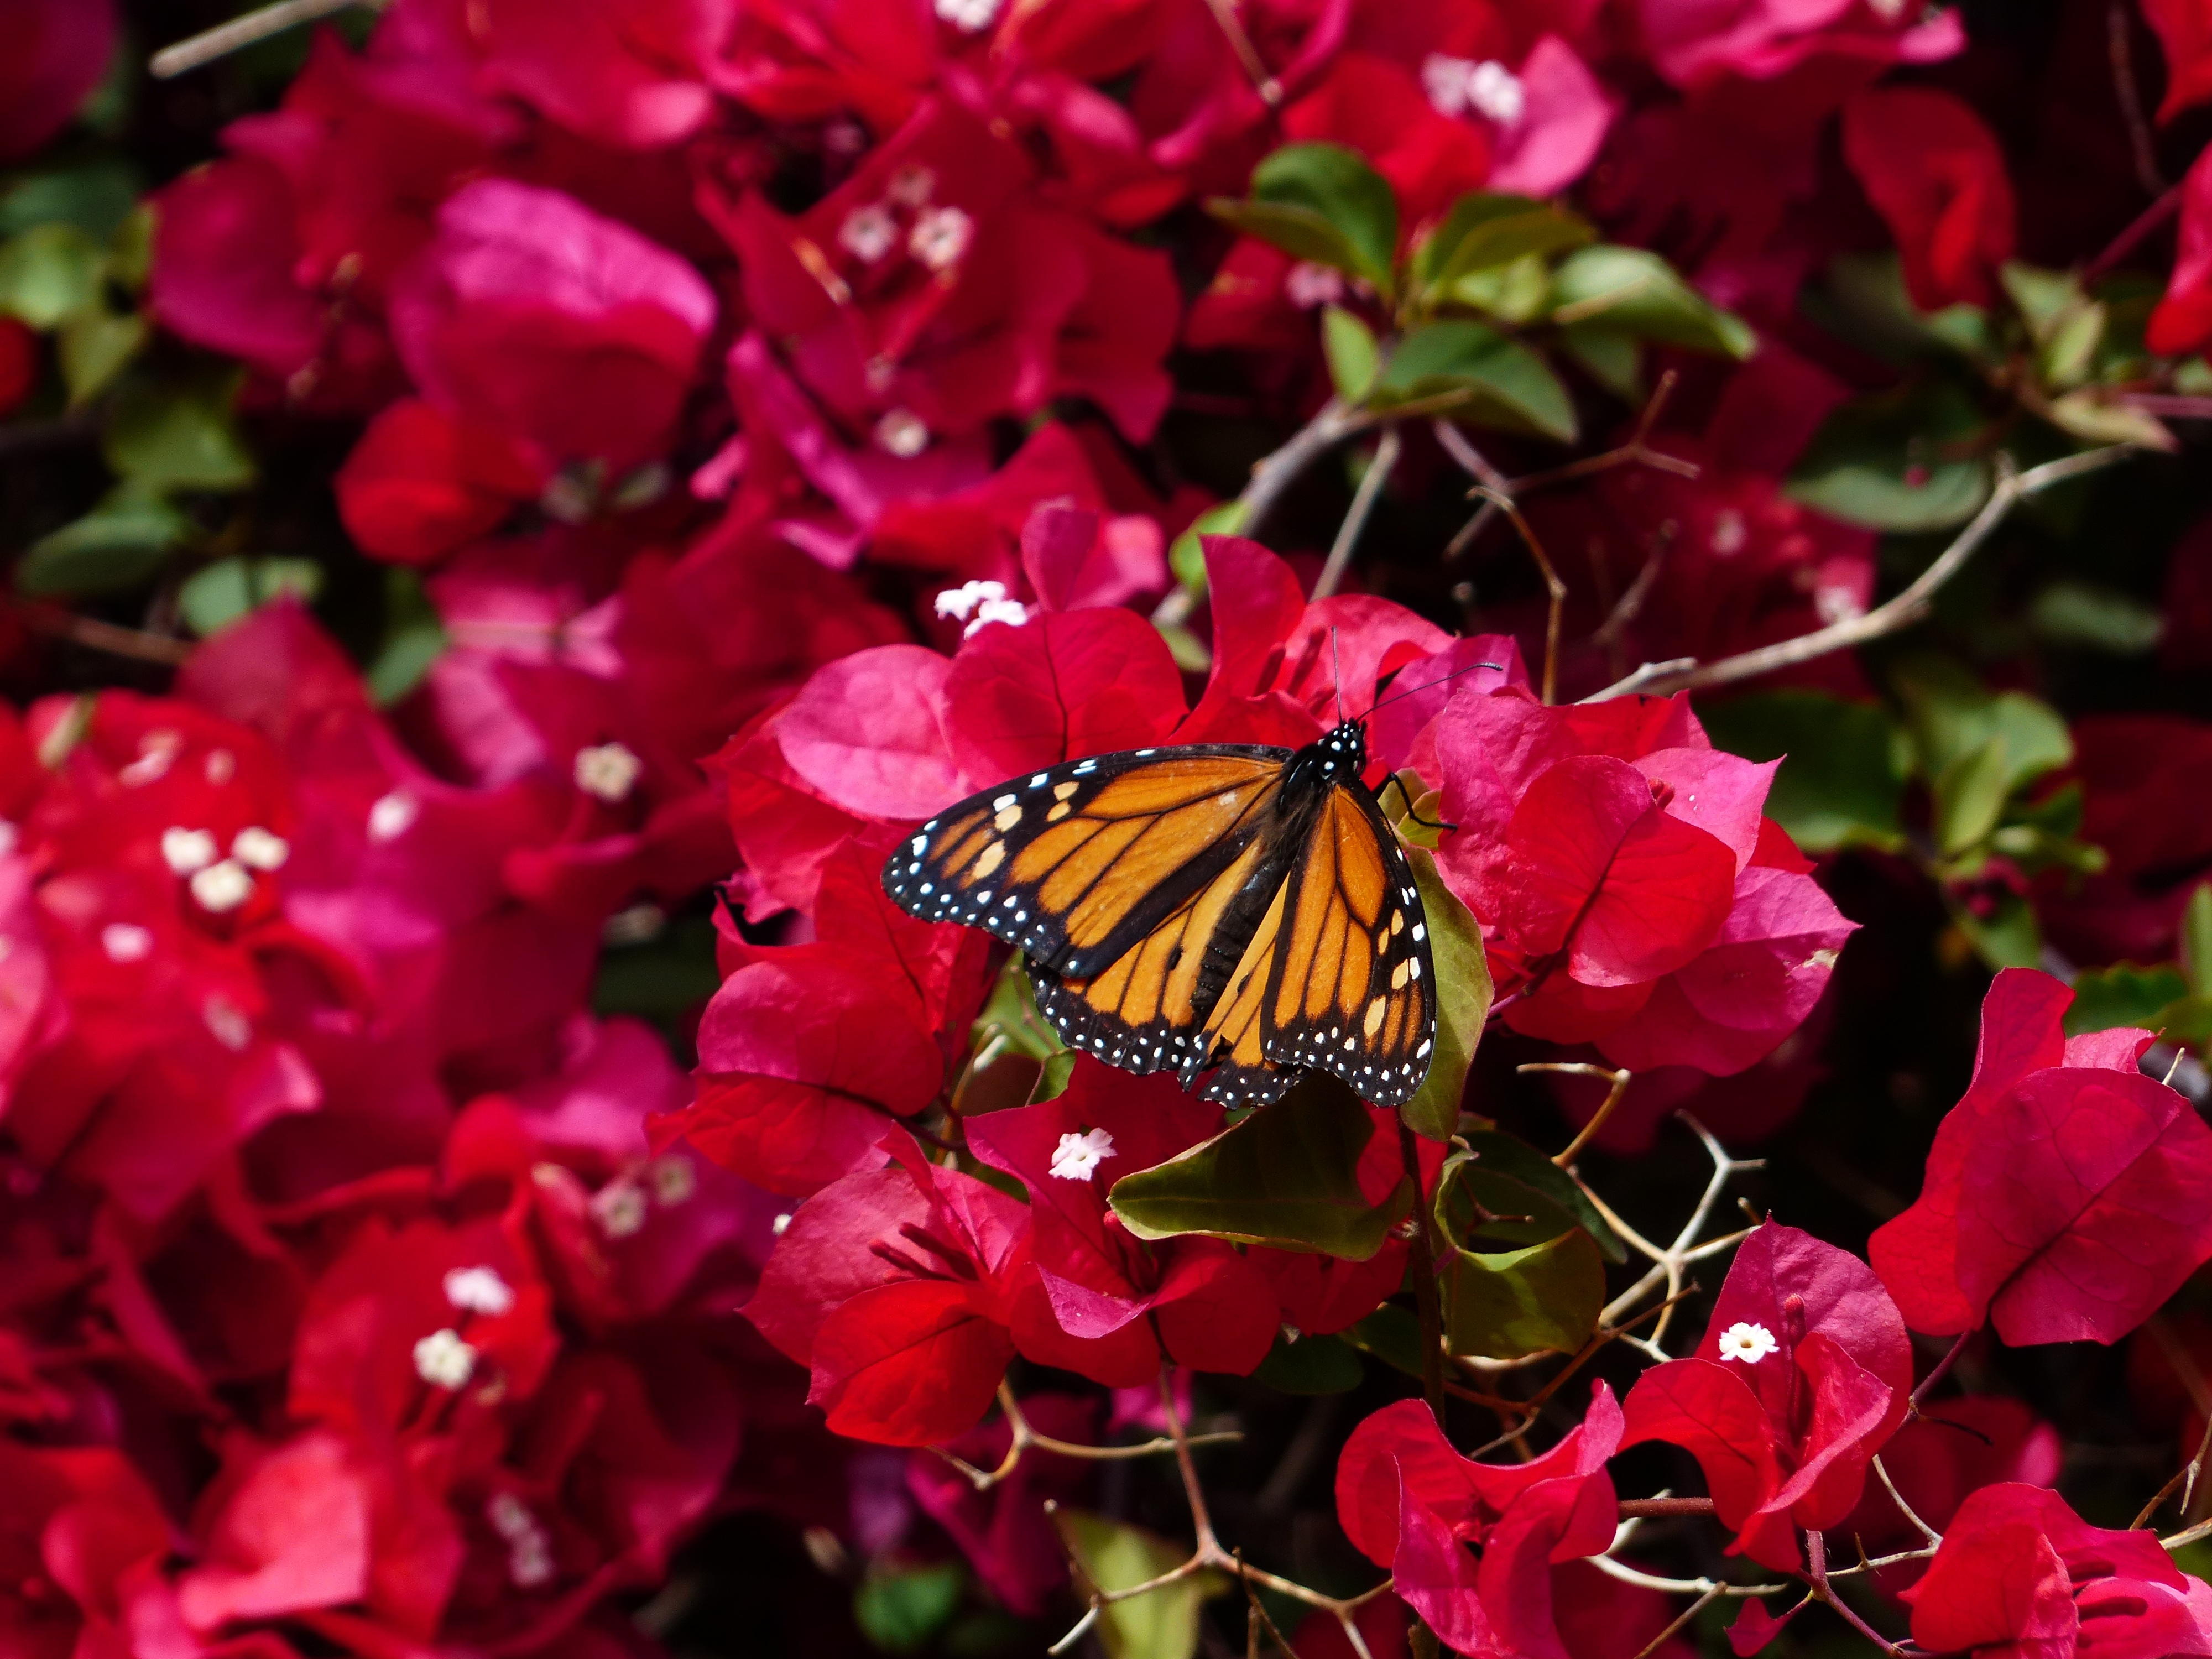
nature, plant, leaf, flower, petal, bush, orange, red, color, insect, botany, climber, butterfly, black, colorful, flora, fauna, invertebrate, flowers, monarch butterfly, shrub, bright, bougainvillea, butterflies, nectar, nymphalidae, macro photography, ornamental plant, edelfalter, pollinator, intensive, triple flower, bougainville, walking butterfly, nyctaginaceae, four o clock plant, annual plant, bougainvillea glabra, moths and butterflies, danaus plexippus, kahle hook flower, american monarch